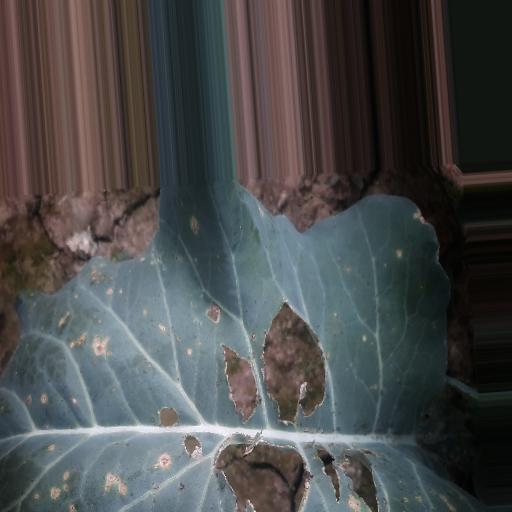
Label: Black Rot